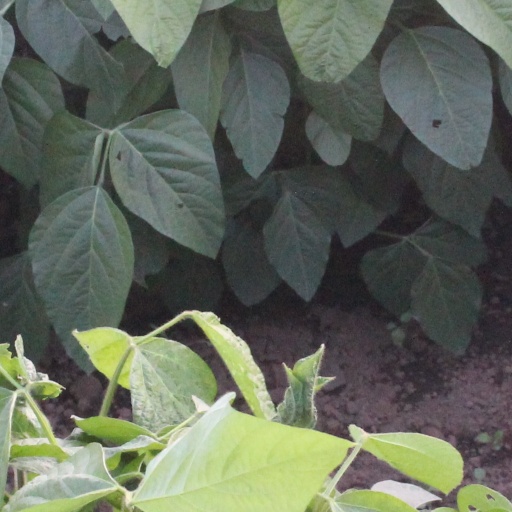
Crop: soybean